Berlin Savignyplatz station

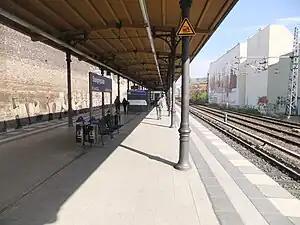
Platform

Berlin Savignyplatz is a railway station on the Berlin Stadtbahn line in the Charlottenburg district of Berlin. It is served by the S-Bahn lines , , , and . It is the newest of the stations on the Stadtbahn. The island platform, which is covered by a gable roof supported by cast iron columns, and the open entrance hall have monument protection. It has two entrances, one from a pedestrian zone connecting from the park of Savigny Platz via the street of Else-Ury-Bogen and a second from Schlüterstraße.